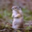
Label: squirrel